Július Satinský

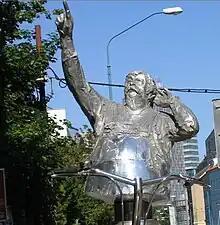
Monument of Július Satinský in Bratislava

Július Satinský (20 August 1941 in Bratislava – 29 December 2002 in Bratislava) was a Slovak actor, comedian, singer, showman and writer. He is mostly remembered in Slovakia as a member of the legendary comedian duo Milan Lasica - Július Satinský, however his scope of interest was wide. He died on 29 December 2002 due to colon cancer.